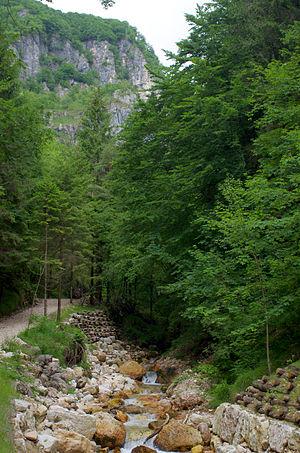
Selva di Progno est une commune italienne de la province de Vérone dans la région Vénétie en Italie.